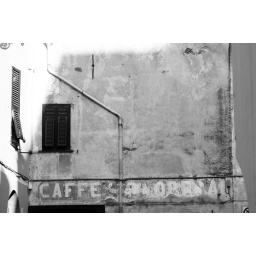
Old wall sign in Albenga